Government Palace, Peru

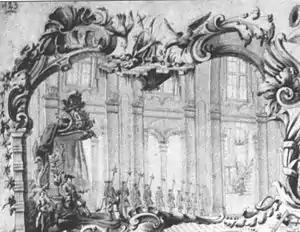

When the viceroyalty was established, the Viceregal Palace Guards were the Halberdier Corps of the Viceroy's Royal Infantry Guard ("Compañía de Alabarderos de la Guardia Real de Infantería del Virrey").